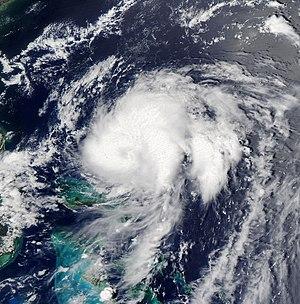
La saison cyclonique 2011 dans l'océan Atlantique nord désigne une série de formations cycloniques officiellement débutée le 1ᵉʳ juin 2011 et terminée le 30 novembre 2011, selon la définition de l'Organisation météorologique mondiale. Ces dates délimitent la période annuelle des formations de cyclones tropicaux dans le bassin Atlantique. La première tempête, Arlene, s'est développée le 29 juin dans le Golfe du Mexique et a frappé Veracruz, tuant 25 individus. Pour la première fois depuis 1851, aucune des huit tempêtes précédemment citées n'avait atteint la force d'un ouragan. Cette force a été déclenchée lors du passage de l'ouragan Irene, le premier ouragan majeur de la saison, formé durant la fin du 2 août ; peu après, à 2 semaines d'intervalle, ouragan Katia devient le second ouragan majeur de la saison. Malgré le grand nombre de tempêtes tropicales formées durant la première moitié de la saison 2011, seules six des 19 tempêtes citées sont devenues ouragans.